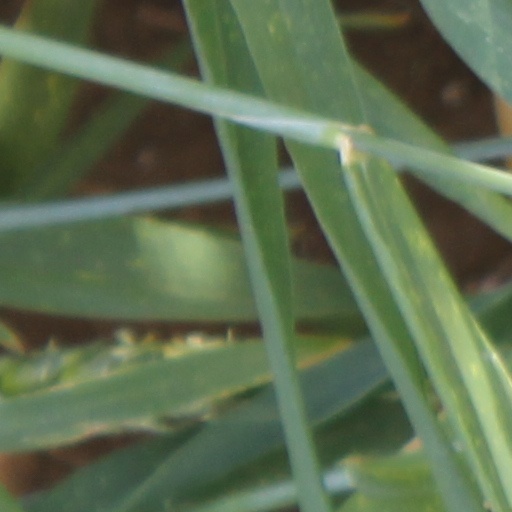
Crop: wheat